Dipylon Master

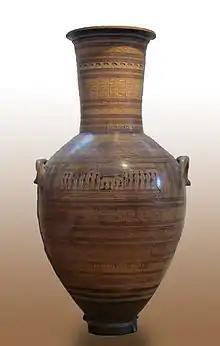
The Dipylon Amphora, mid-8th century BC, National Archaeological Museum, Athens.

The Dipylon Master was an ancient Greek vase painter who was active from around 760–750 BC. He worked in Athens, where he and his workshop produced large funerary vessels for those interred in the Dipylon Gate cemetery, whence his name comes. His work belongs to the very late stage of the Geometric Style. His vases served as grave markers and libation receptacles for aristocratic graves and as such are decorated with a depiction of the prothesis scene representing the mourning of the deceased. Almost 50 vases have been attributed to the Dipylon Master and his workshop. Examples include the Dipylon Amphora in National Archaeological Museum, Athens, and the Elgin Amphora in the British Museum.